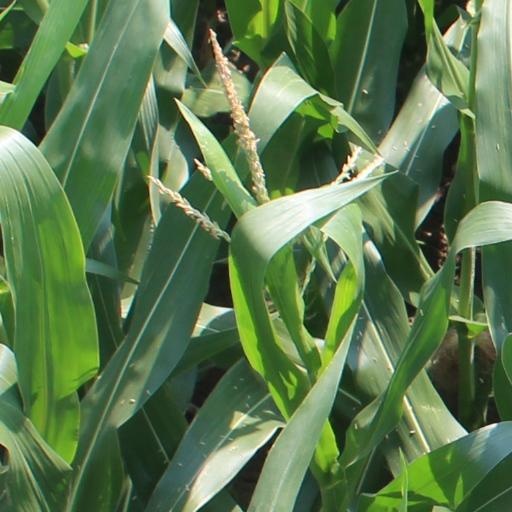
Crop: maize; corn